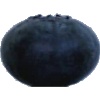
Label: blueberry